The Clock Without a Face

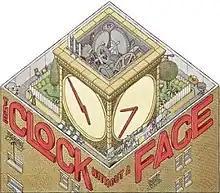
The book is shaped like a house

The Clock Without a Face is puzzle book by Eli Horowitz and Mac Barnett with illustrations by Scott Teplin. It was published in 2010 by McSweeney's. The plot of the book revolves around the theft of 12 jeweled numbers from the face of the Emerald Khroniker, a cursed clock, with clues to the thief's identity and the whereabouts of the numbers included throughout the text and in accompanying pictures. The identity of the thieves is revealed on the last page, but the location of the treasure is not. The authors hid 12 actual emerald-studded numbers (crafted by Anna Sheffield) in locations around the United States, and readers are encouraged to search for them using the clues in the book.